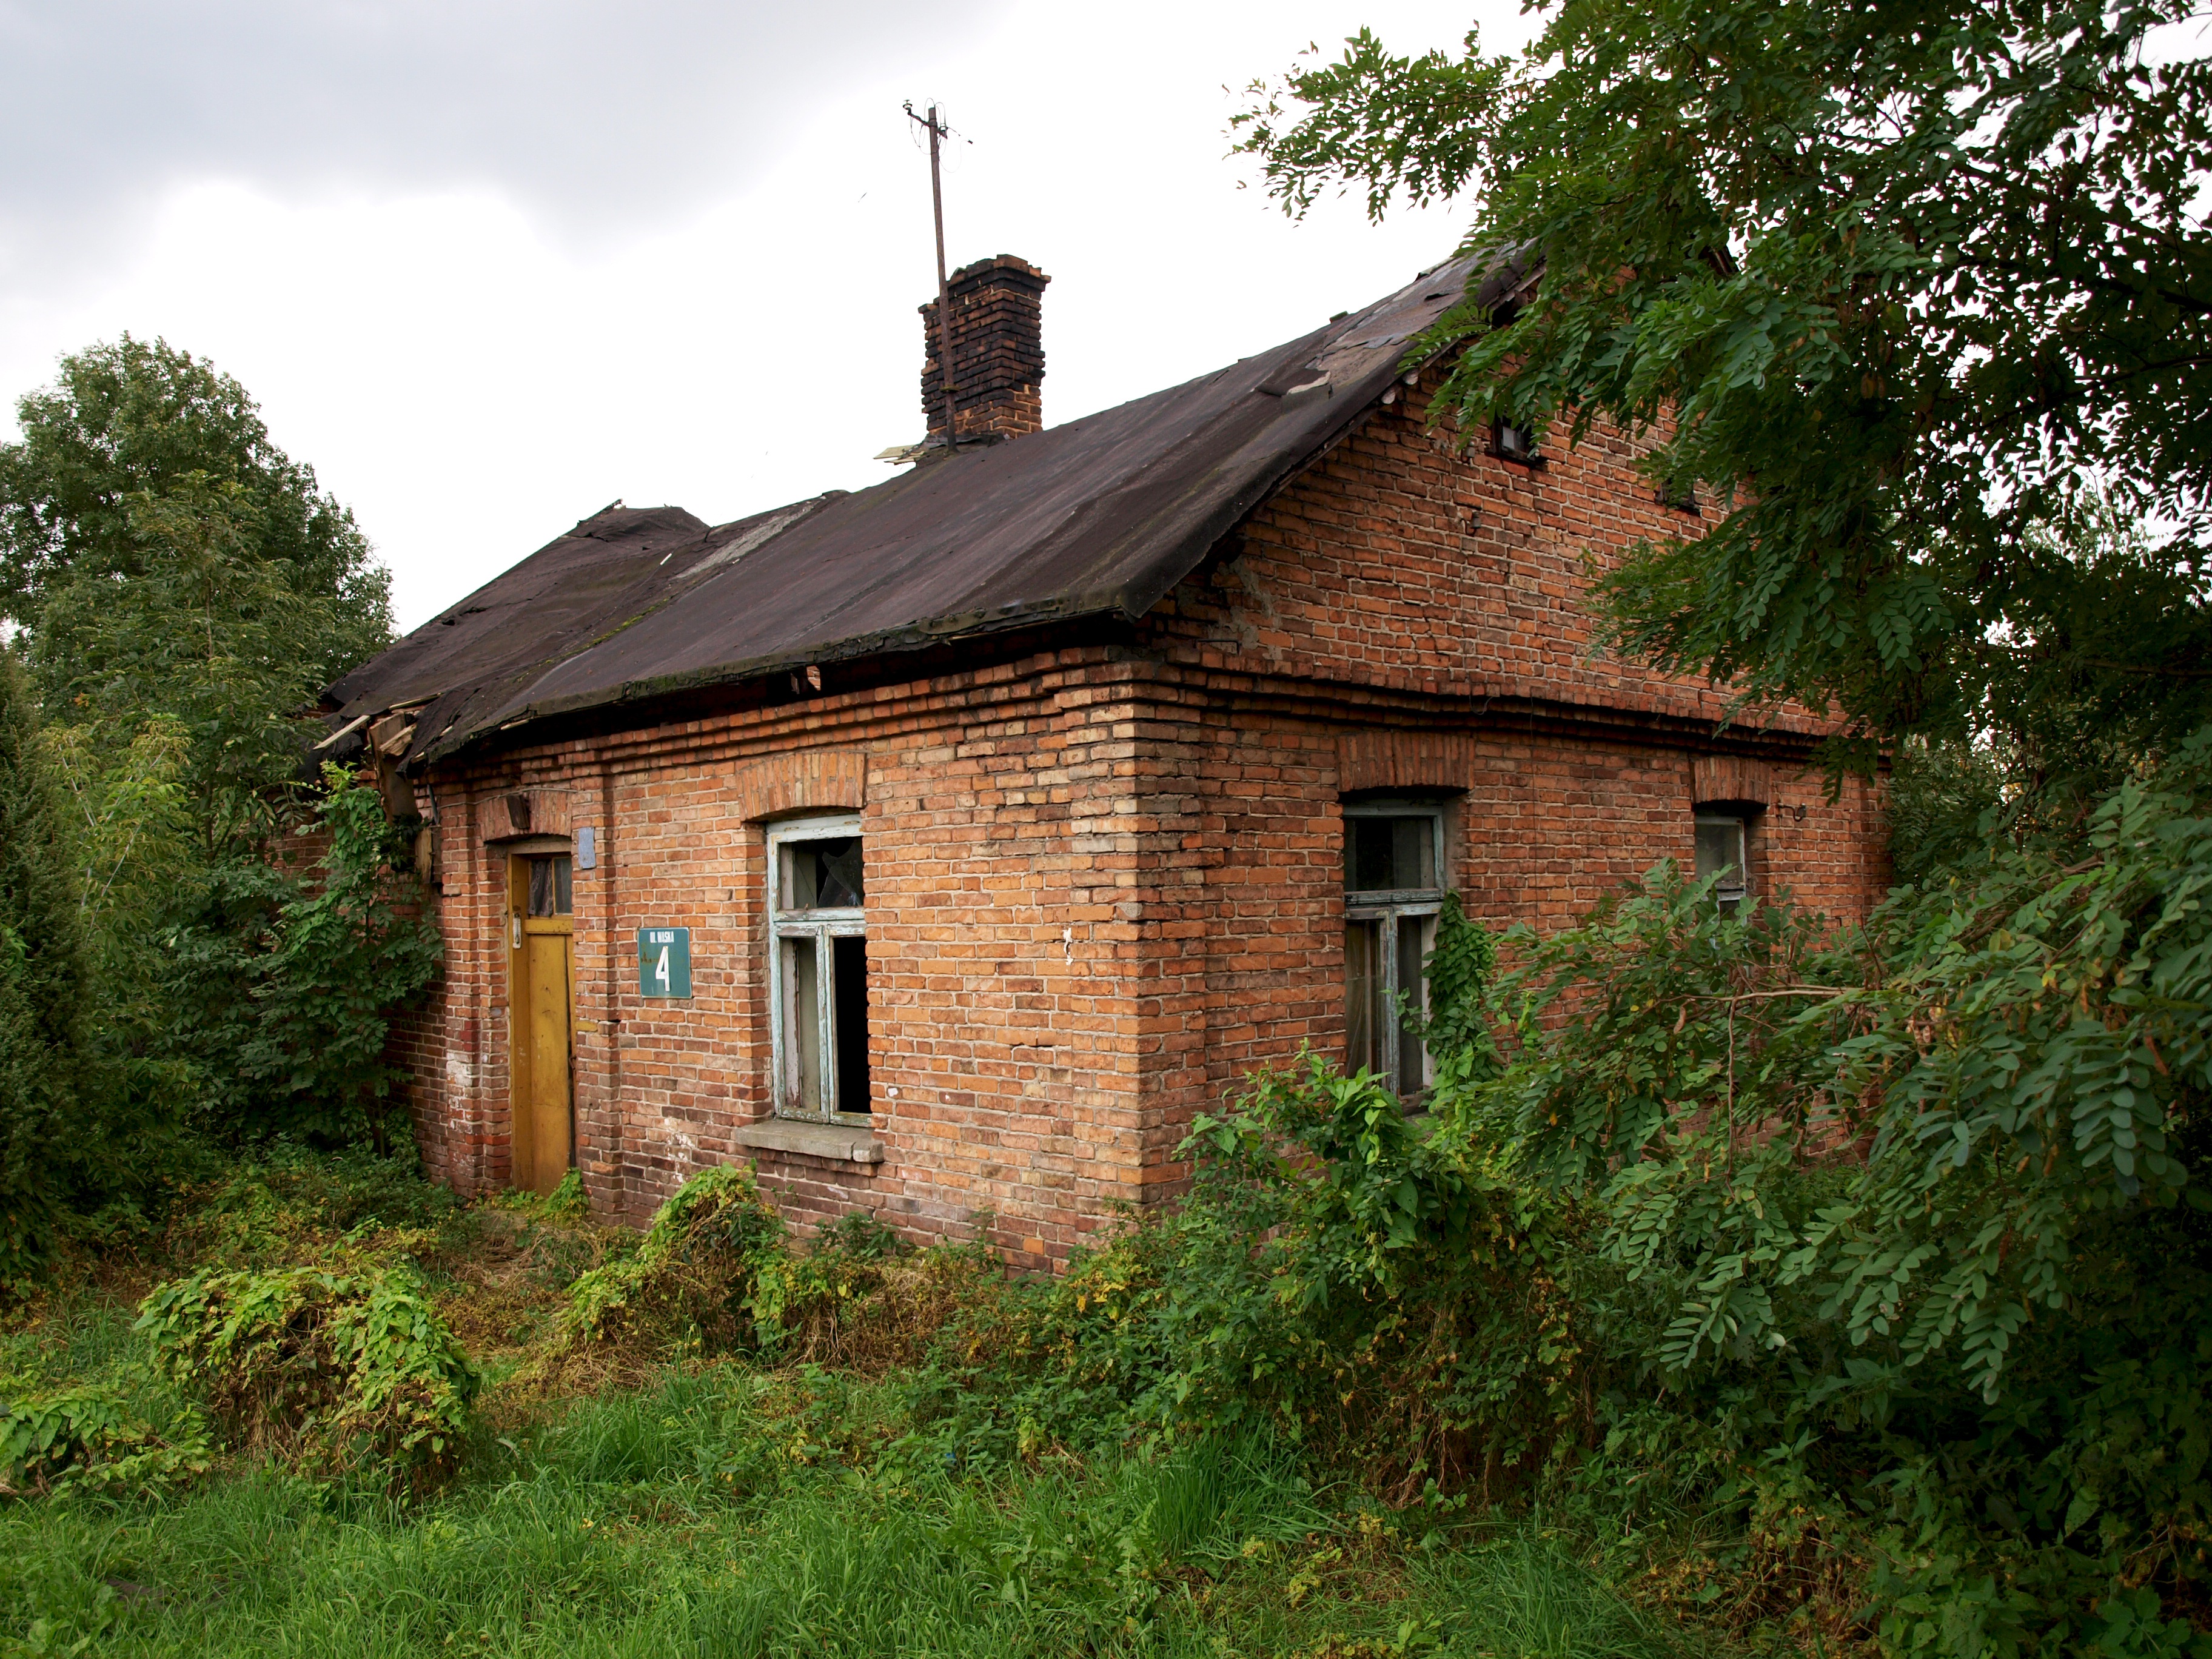
architecture, farm, house, building, old, home, village, shack, rural, cottage, property, chapel, exterior, residential, historic, brick, old house, farmhouse, estate, rural area